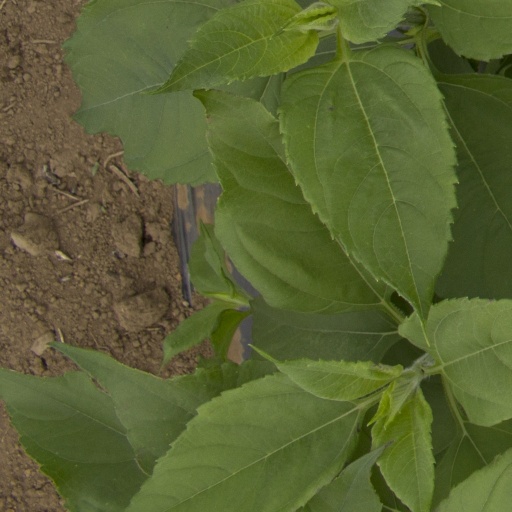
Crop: Jerusalem artichoke